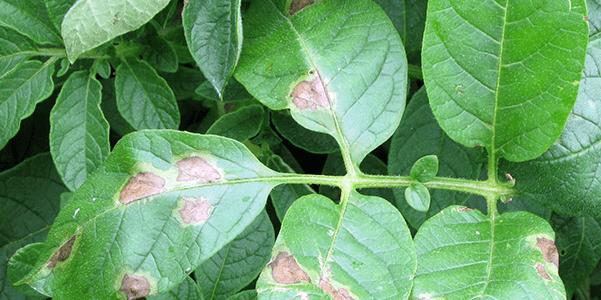
Plant: Potato
Disease: potato early blight